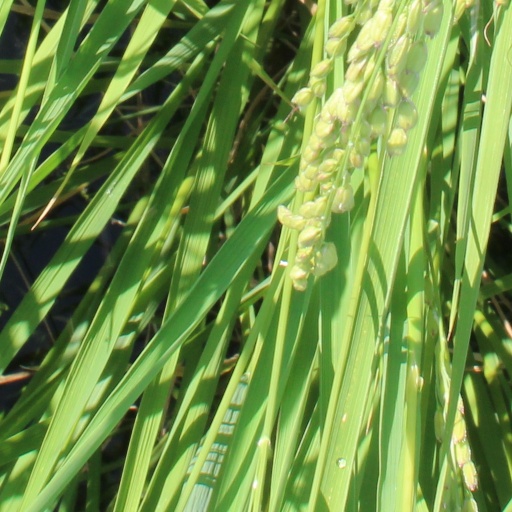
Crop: rice